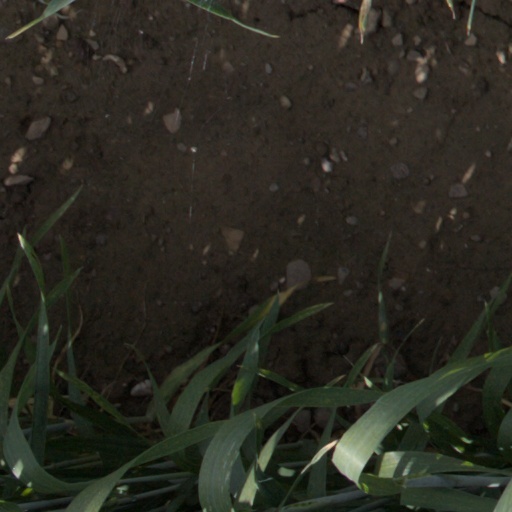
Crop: wheat